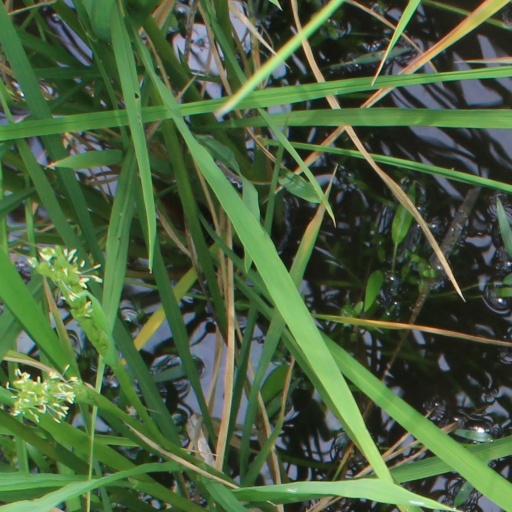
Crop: rice